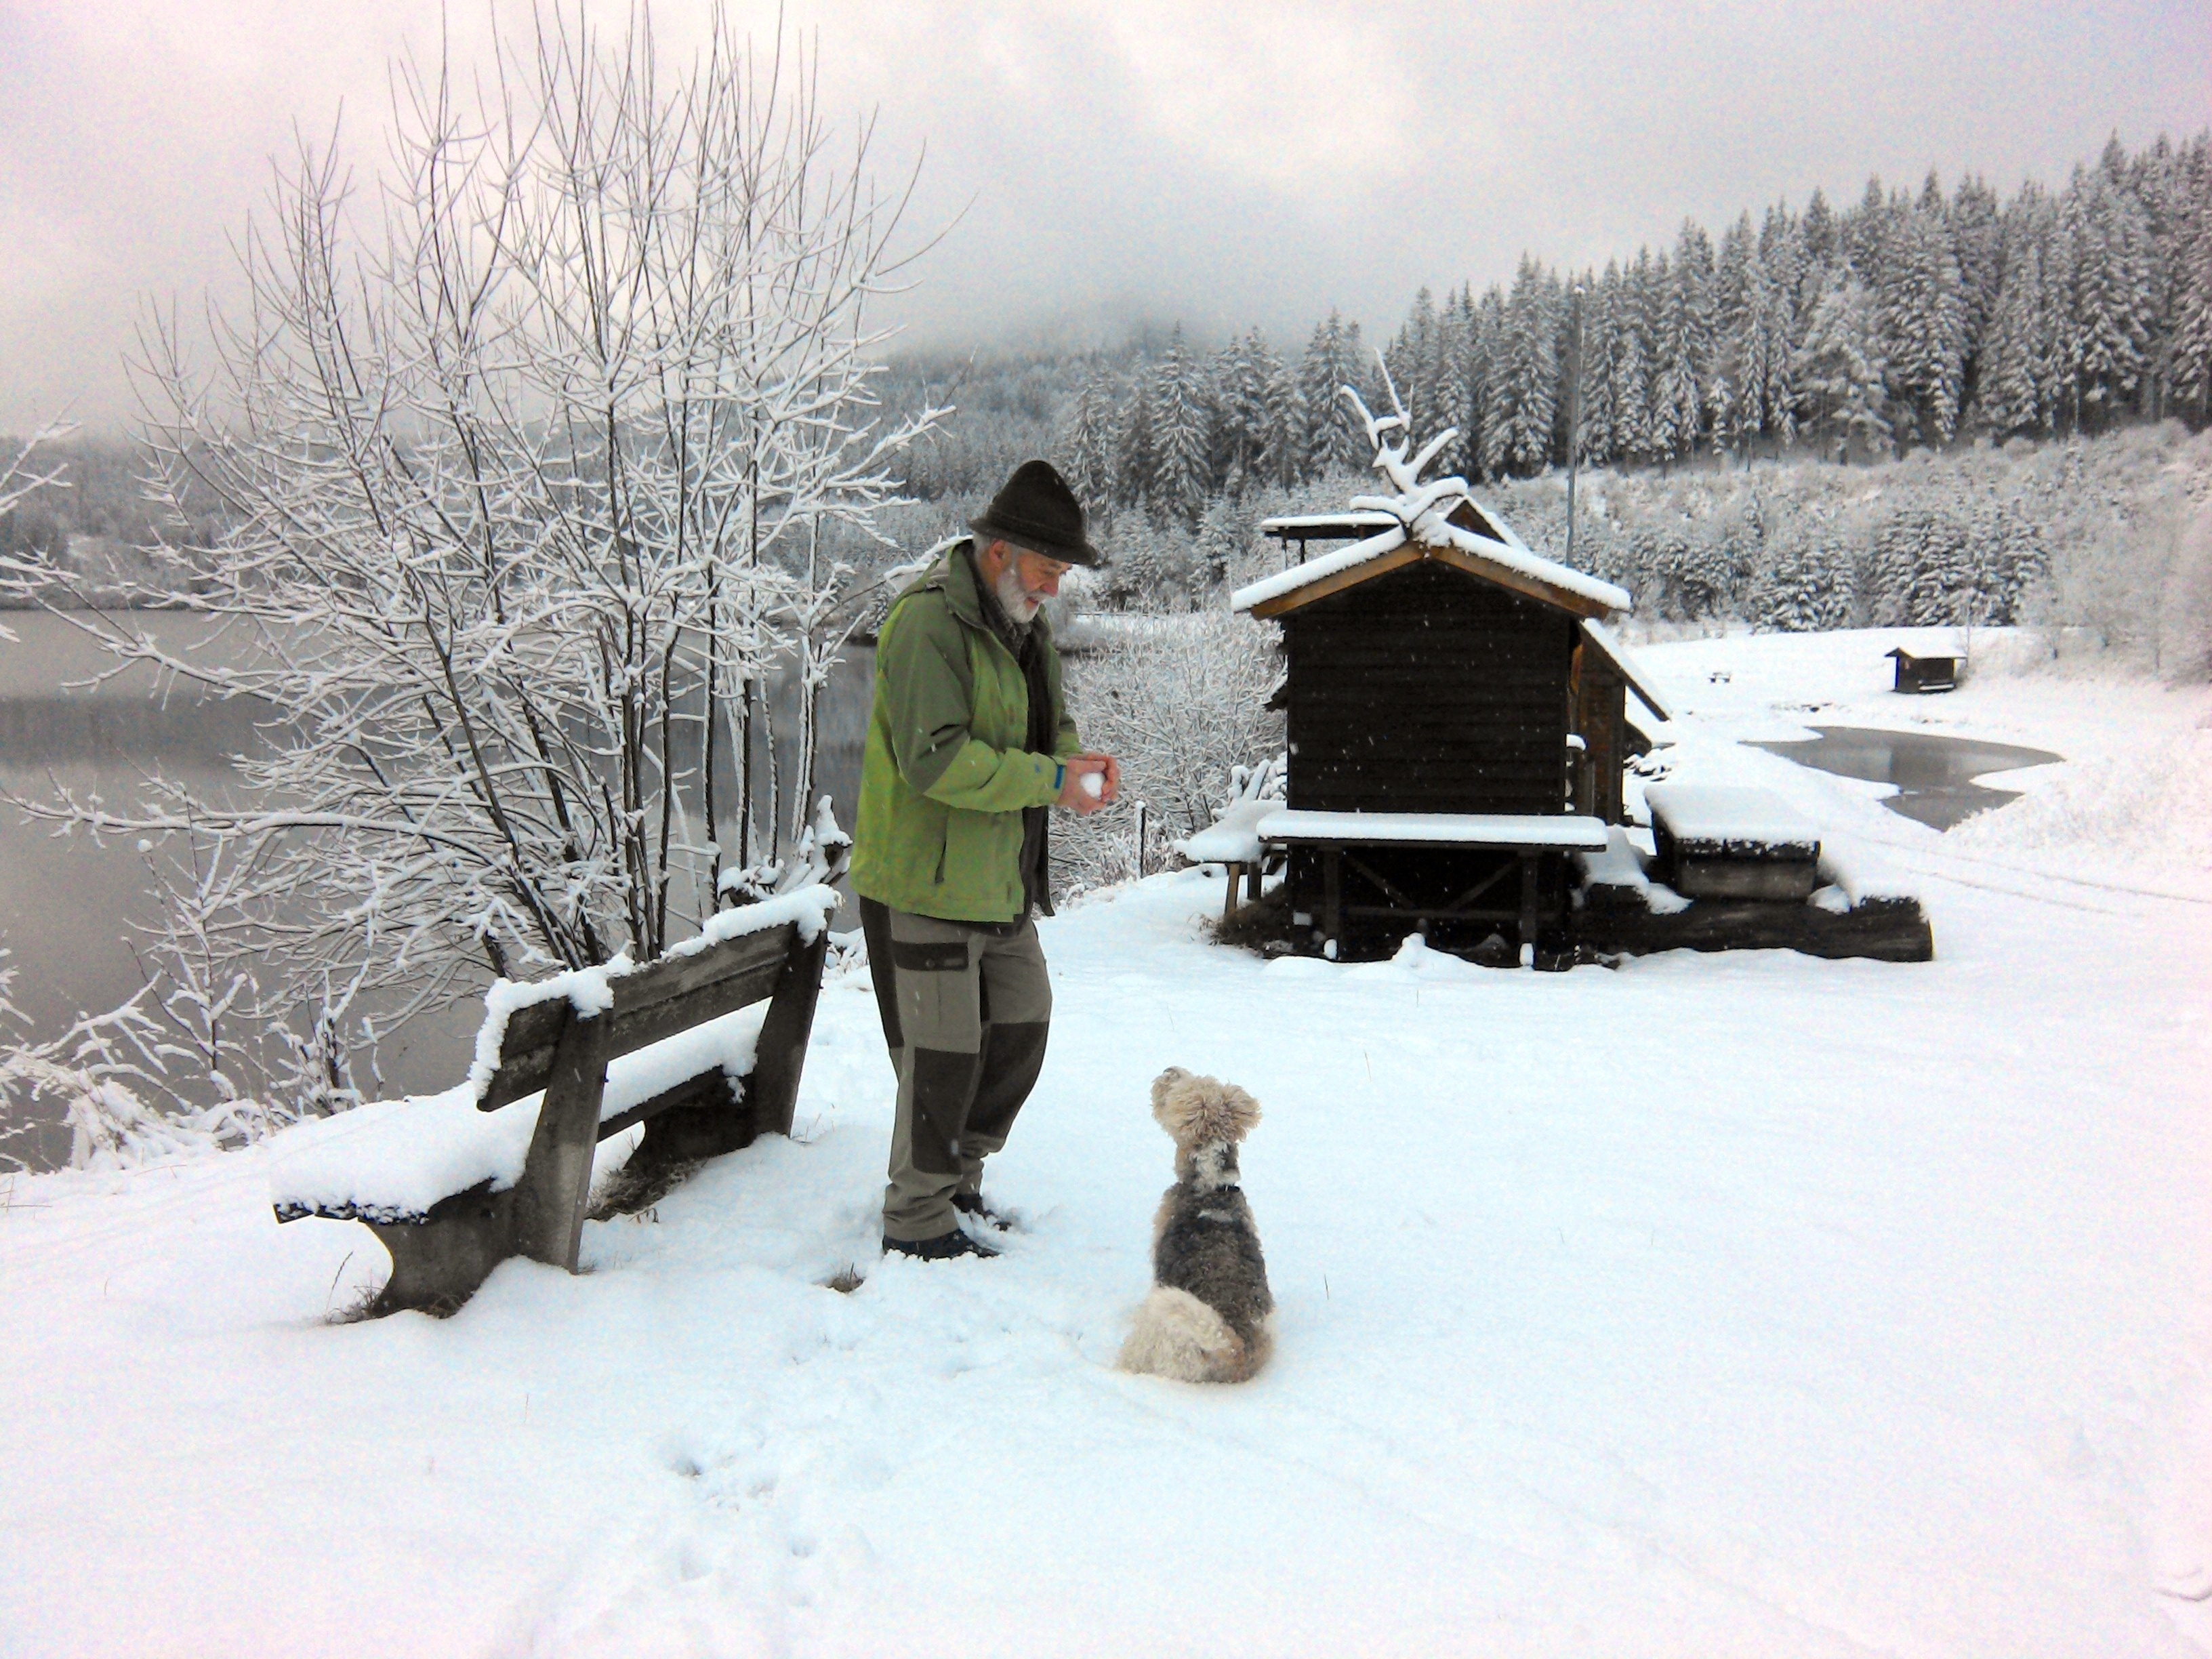
forest, snow, cold, winter, lake, frost, dog, vehicle, weather, season, old man, footwear, blizzard, wintry, freezing, snow landscape, crystals, snow sky, age man and his dog, geological phenomenon, winter storm